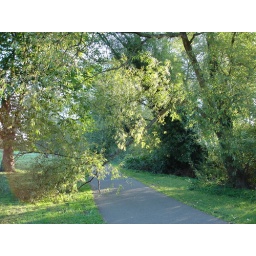
Fallen tree branch on the river path by Reading Bridge